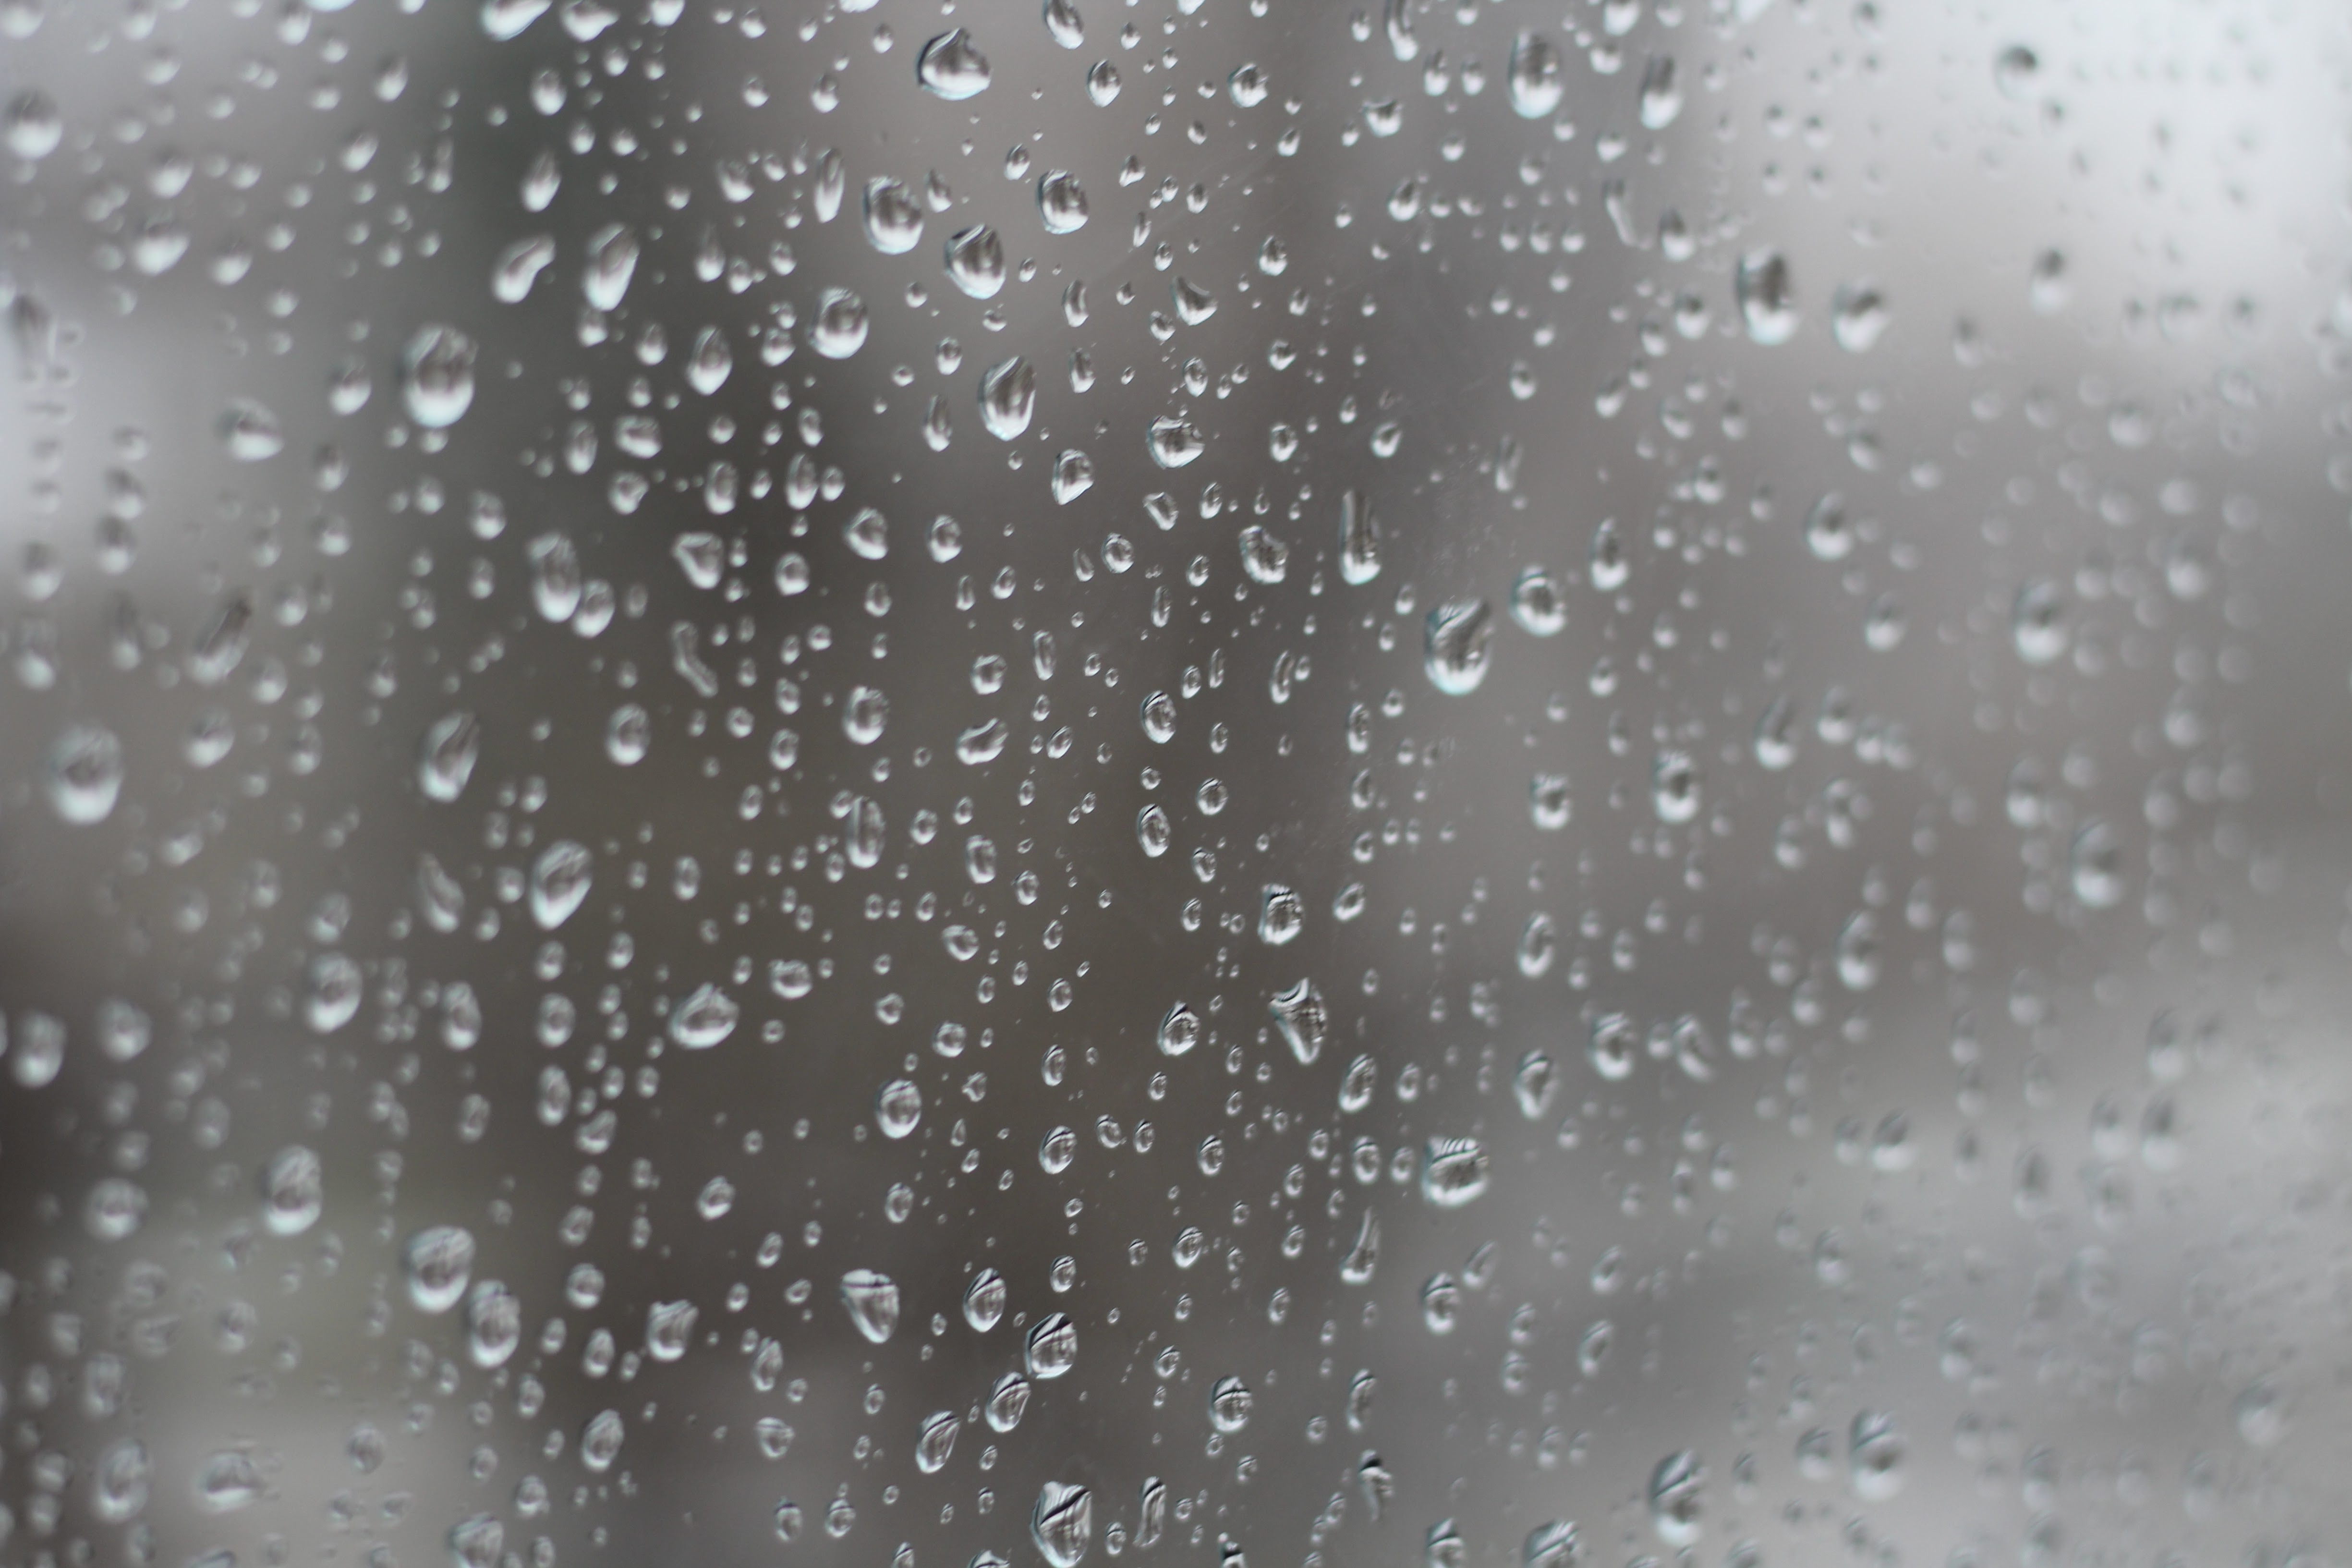
water, snow, drop, rain, glass, frost, wet, ice, splash, weather, raindrops, freezing, rain and snow mixed